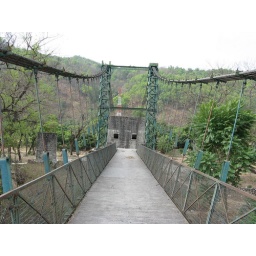
A bridge on a river in Corbett